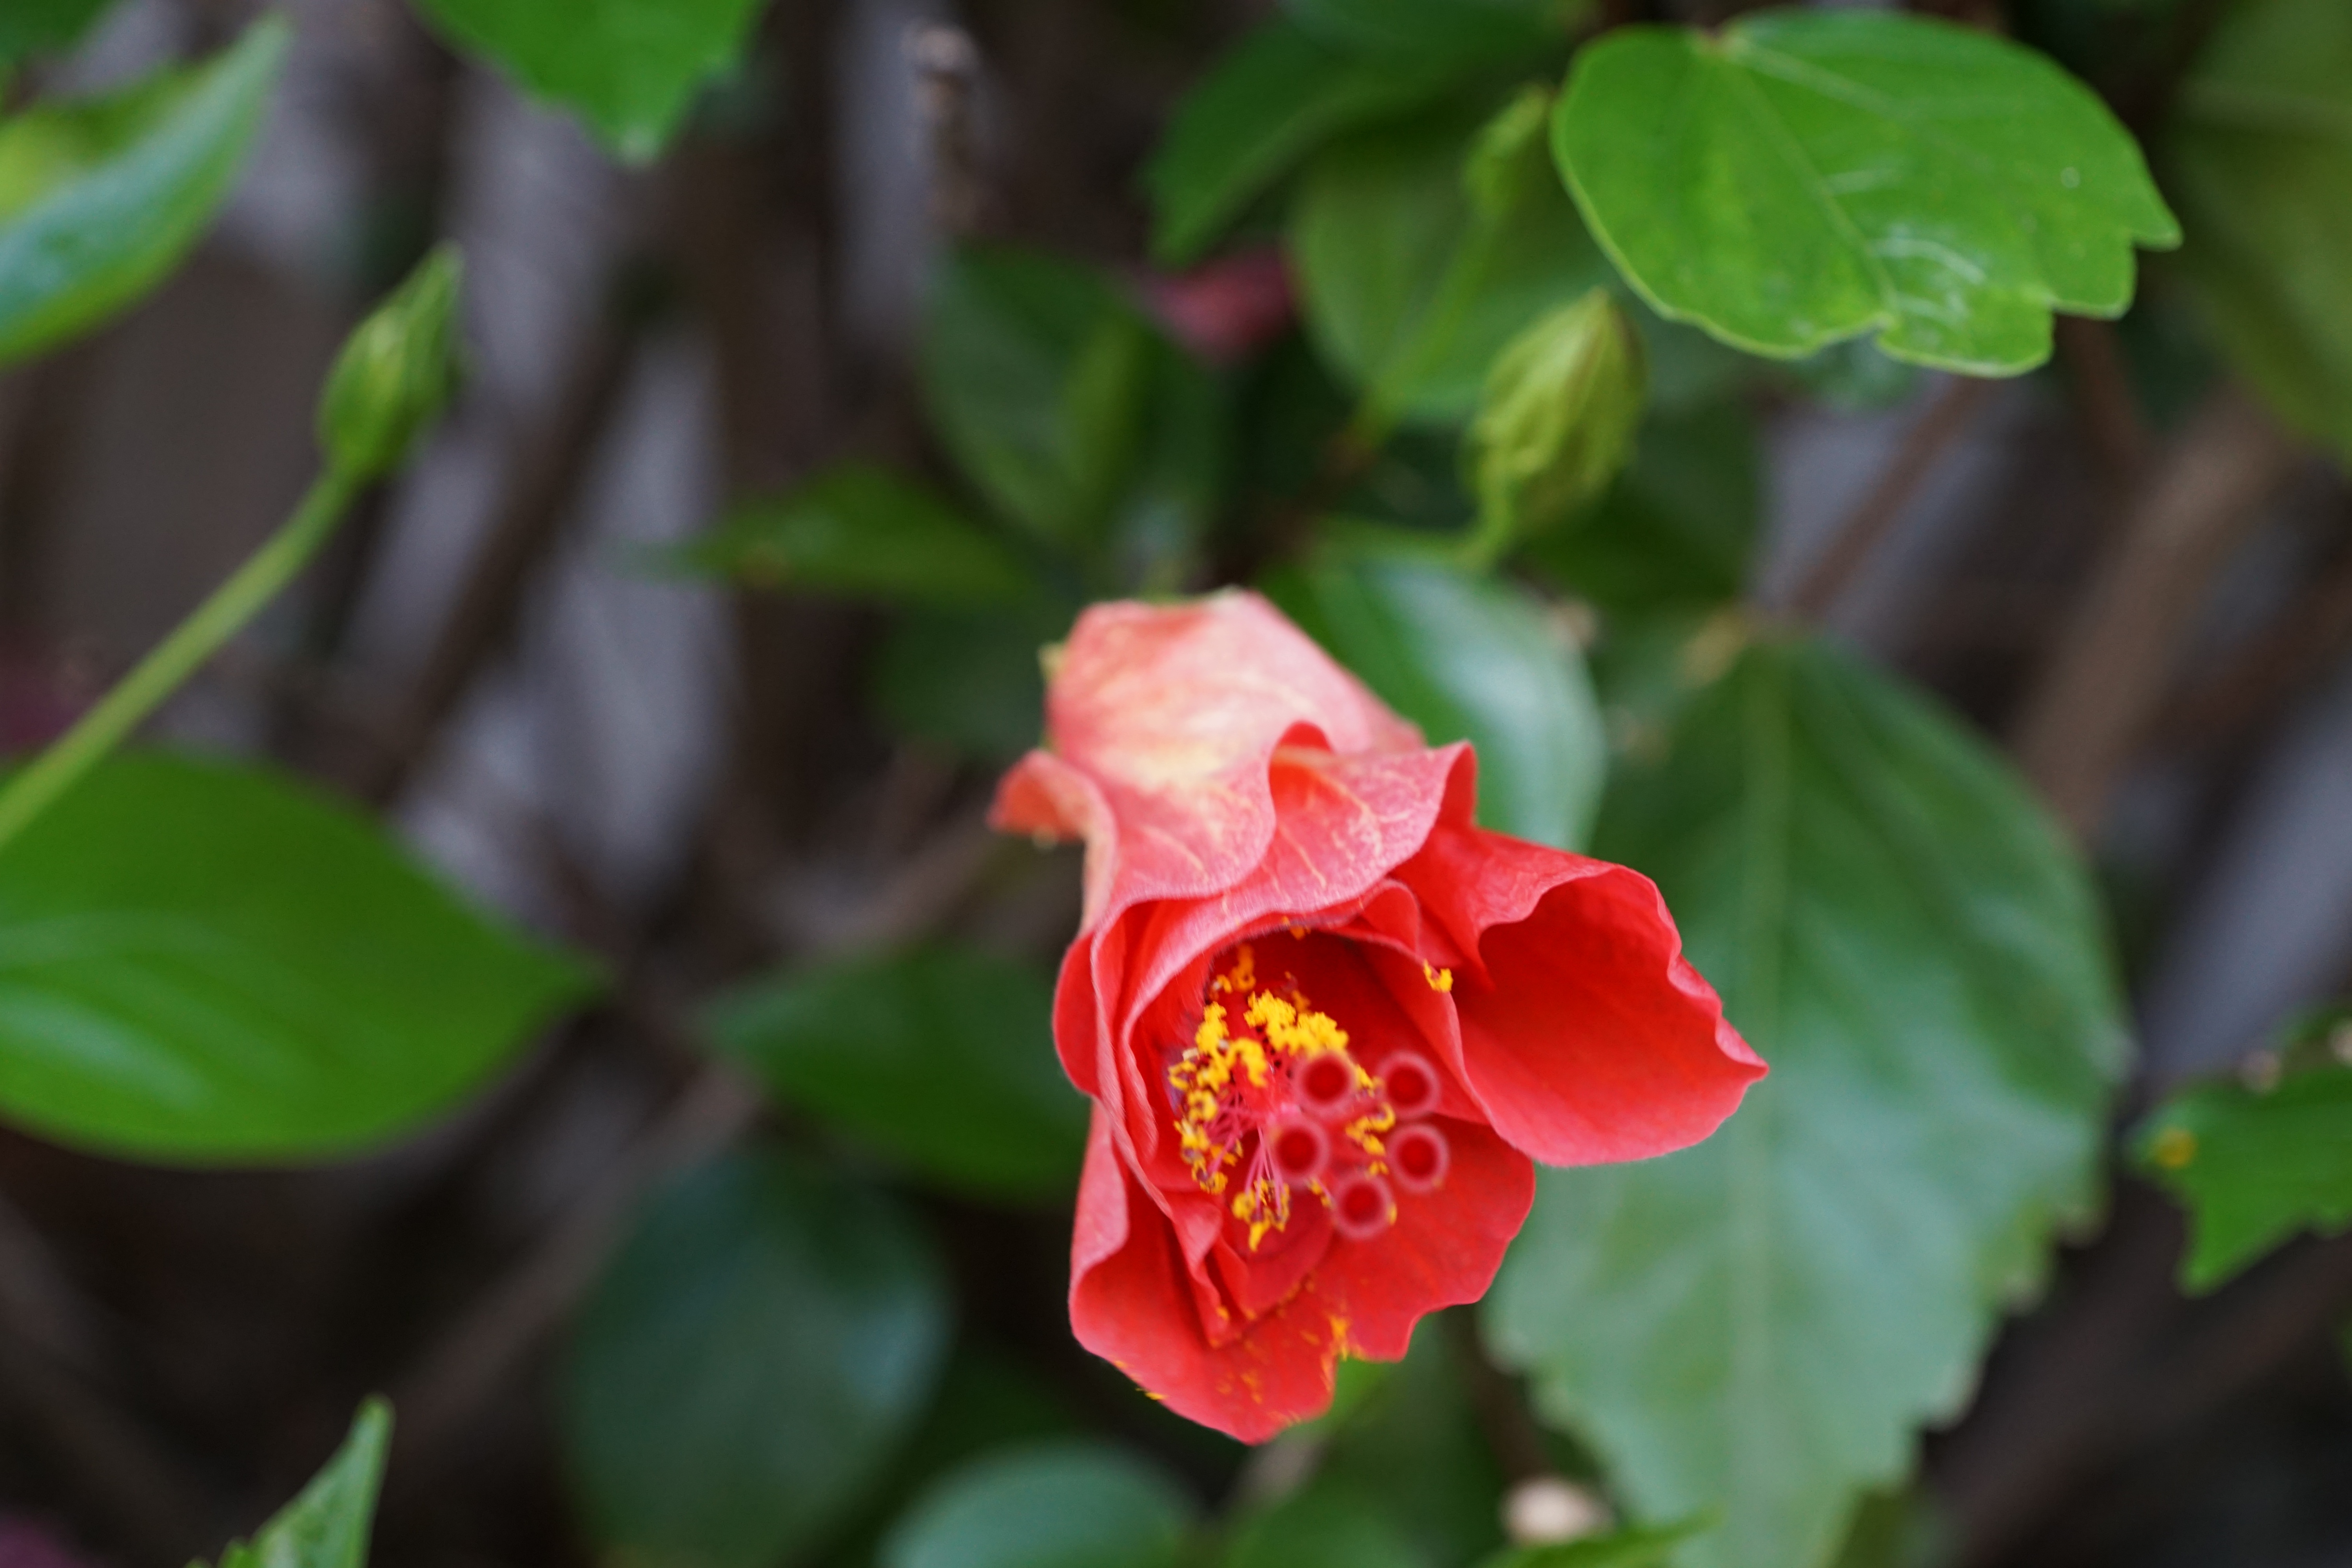
blossom, plant, leaf, flower, petal, red, botany, flora, shrub, hibiscus, macro photography, flowering plant, land plant